Battle of Morton's Ford

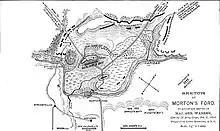
Sketch by Lt. Roebling

The Battle of Morton's Ford was a battle of the American Civil War, fought February 6–7, 1864.